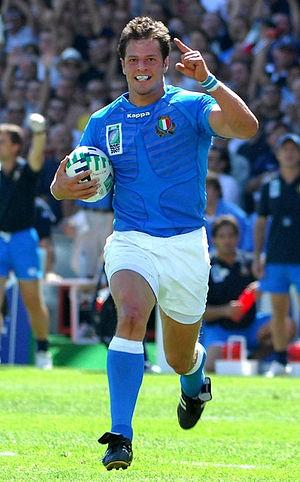
Le joueur italien de rugby à XV Marko Stanojevic lors de la Coupe du Monde 2007 Italiano: Il rugbista italiano Marko Stanojevic durante la Coppa del Mondo 2007
Les couleurs nationales de l'Italie sont le vert, le blanc et le rouge, collectivement connues en italien comme il tricolore. L’inspiration en serait le drapeau tricolore français par Napoléon Bonaparte, à la suite de la campagne d'Italie. En sport, le bleu azur est utilisé par de nombreuses équipes nationales d'Italie, la première étant l'équipe de football masculine depuis 1910. La couleur bleue fait référence à la Maison de Savoie devenu en 1861 le premier roi de l’Italie unifiée.
L’équipe d'Italie de rugby à XV ou Squadra Azzurra est l'équipe qui représente l'Italie dans les compétitions majeures de rugby à XV, la Coupe du monde de rugby à XV et le Tournoi des Six Nations. Elle intègre le tournoi lors de l'édition 2000. Elle n'a jamais remporté cette compétition et son bilan est de 12 rencontres gagnées et un match nul pour 67 défaites. L'Italie participe également à la Coupe du monde depuis sa création mais elle n'a jamais dépassé le stade des matchs de poule.
Marko Stanojevic, né le 1ᵉʳ octobre 1979 à Birmingham, est un joueur de rugby à XV italien. Il joue en équipe d'Italie et évolue au poste d'ailier au sein de l'effectif du Rugby Rovigo.